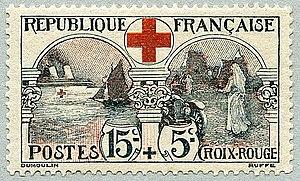
Le SS Asturias I était un paquebot de la Royal Mail Steam Packet Company, une compagnie britannique assurant la liaison maritime entre l'Angleterre et l'Amérique du Sud. Il assura entre 1907 et 1914 la liaison entre Southampton et la côte Est de l'Amérique du Sud avant d'être converti en navire-hôpital en 1914. Renommé Arcadian II en 1922, il assura d'autres liaisons maritimes jusqu'en 1933.
Louis-Jules Dumoulin né à Paris le 12 octobre 1860 et mort dans la même ville le 5 décembre 1924 est un peintre français.